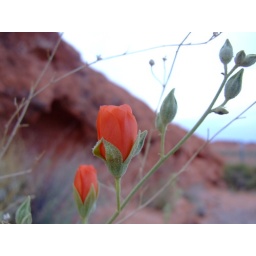
Desert Mallow flowering near the red rocks of the Valley of Fire.Valley of FireMarch 2006